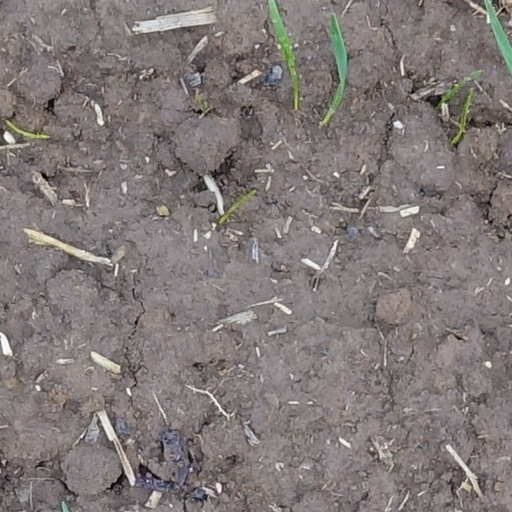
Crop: wheat